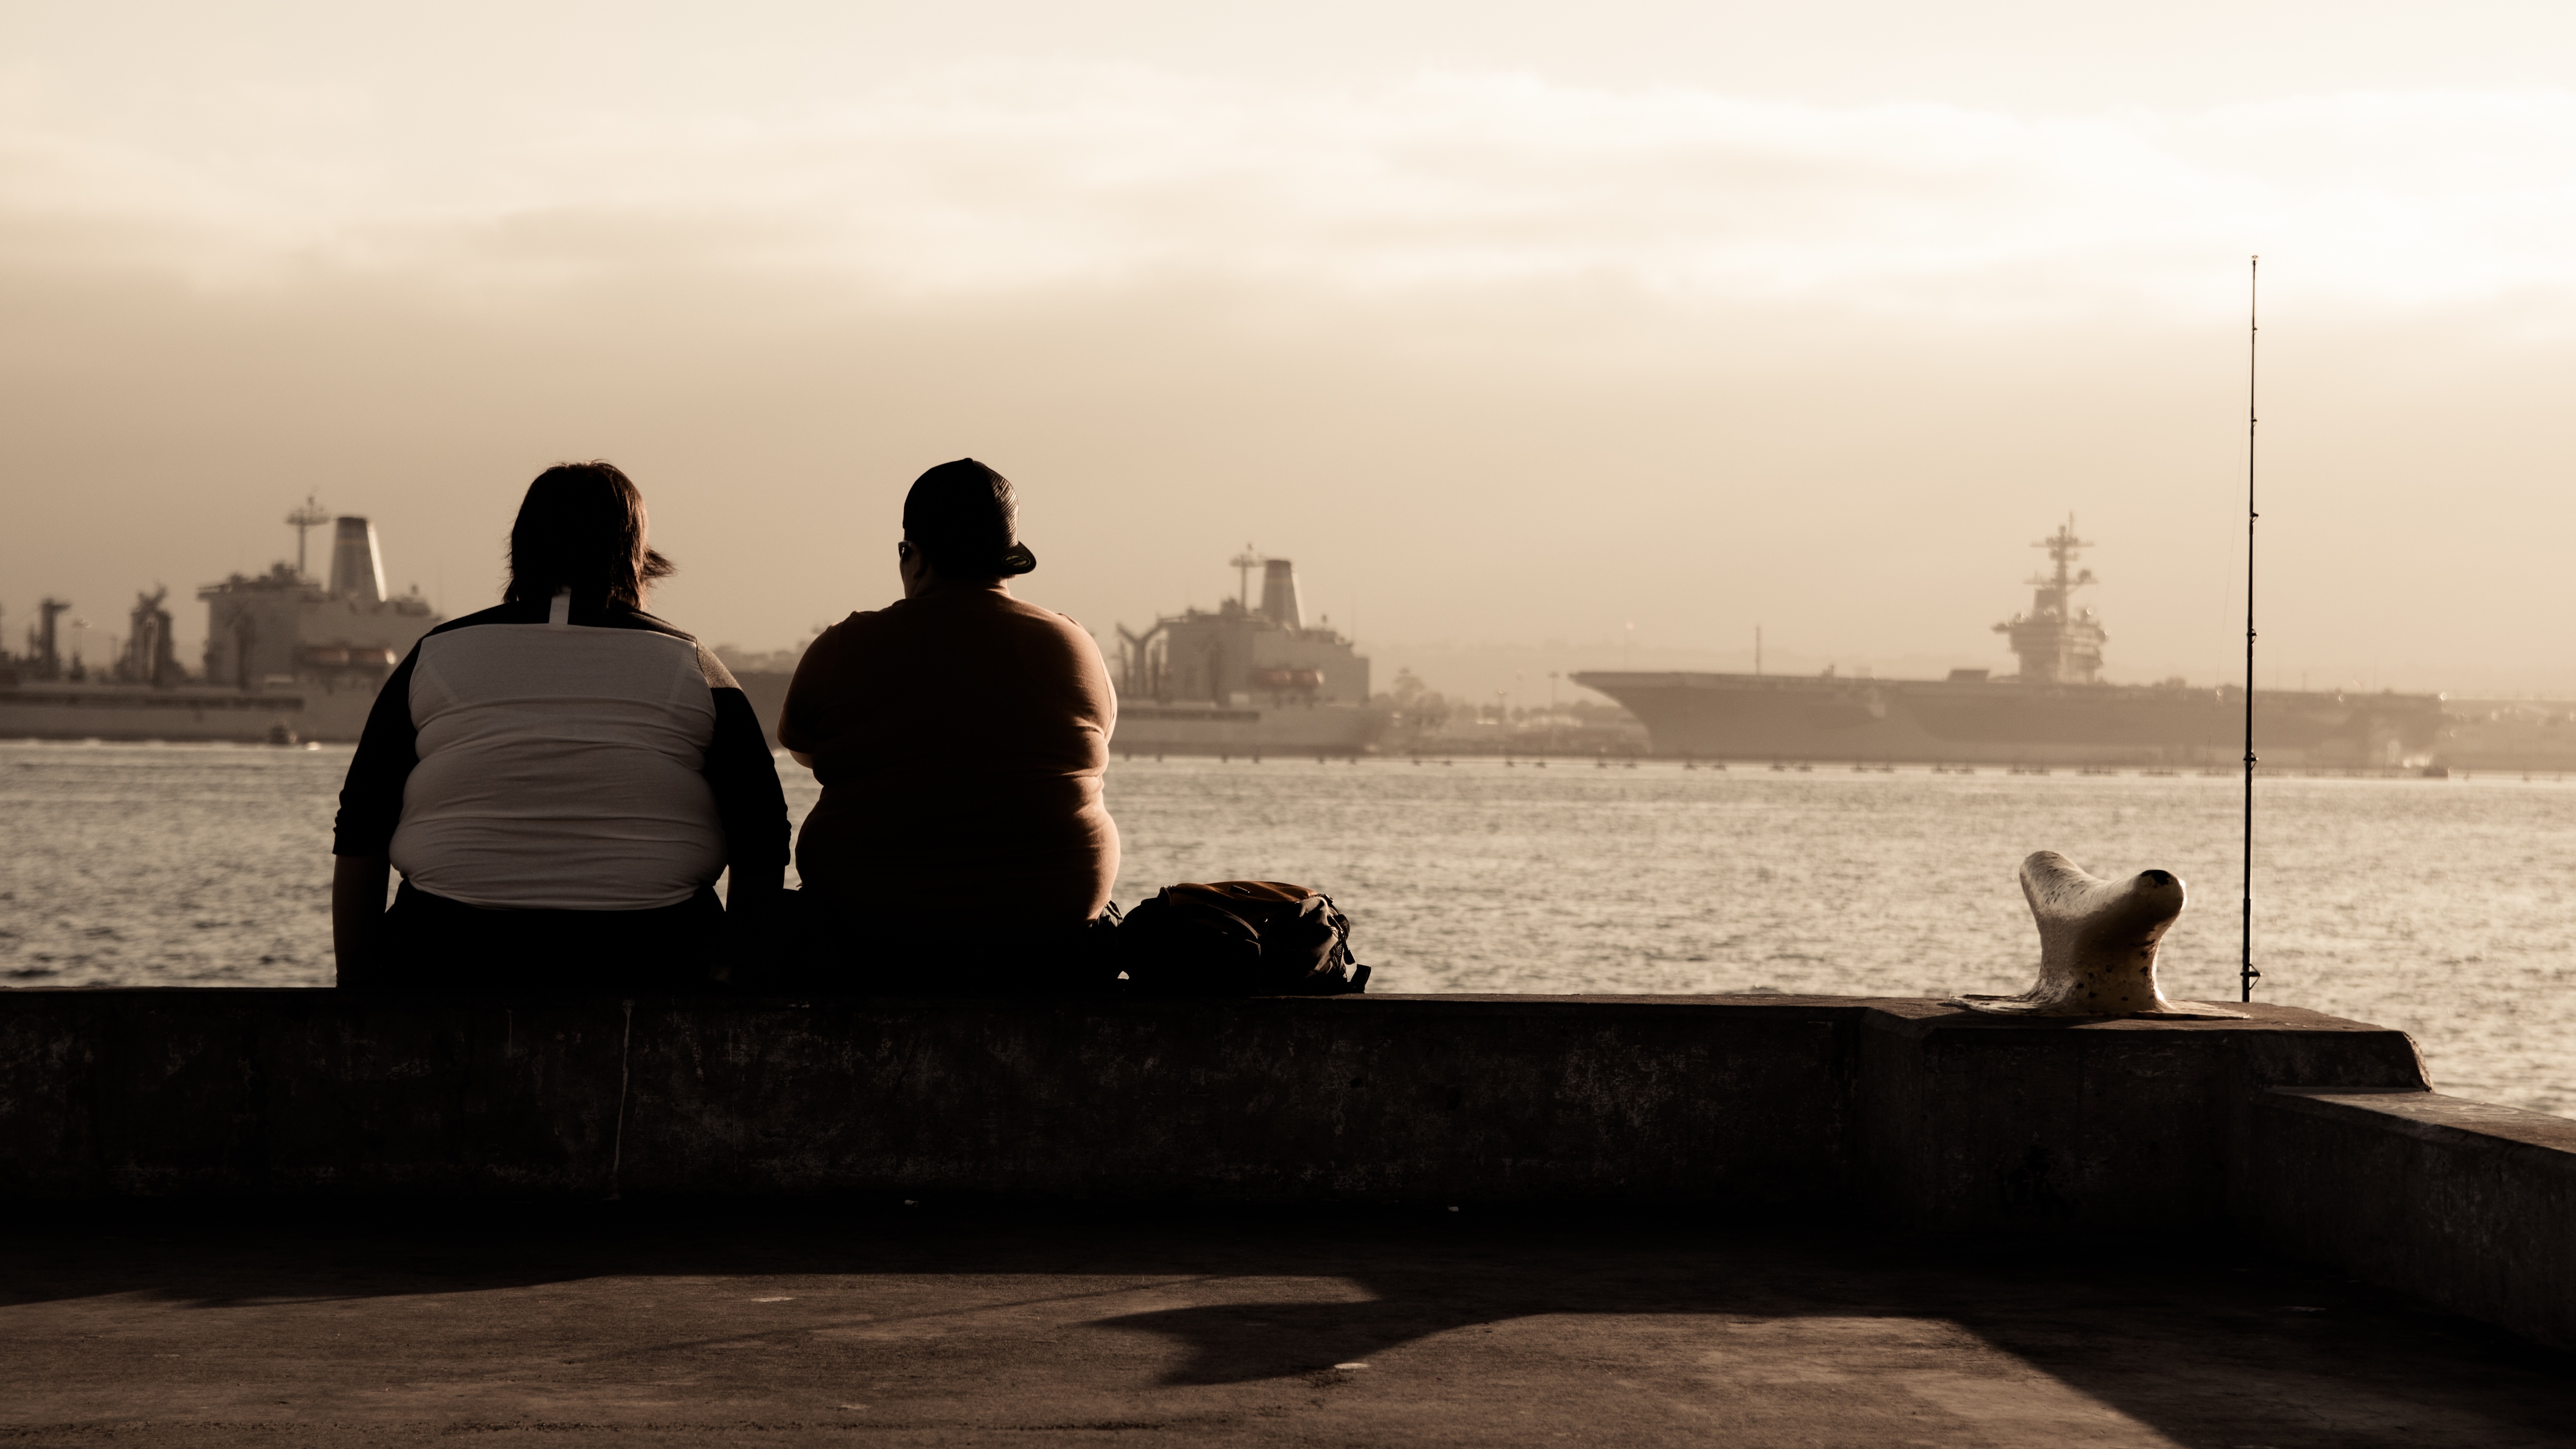
sea, water, sunset, morning, evening